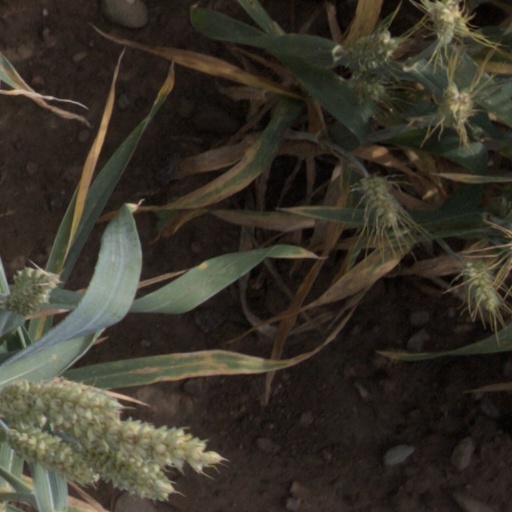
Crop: wheat